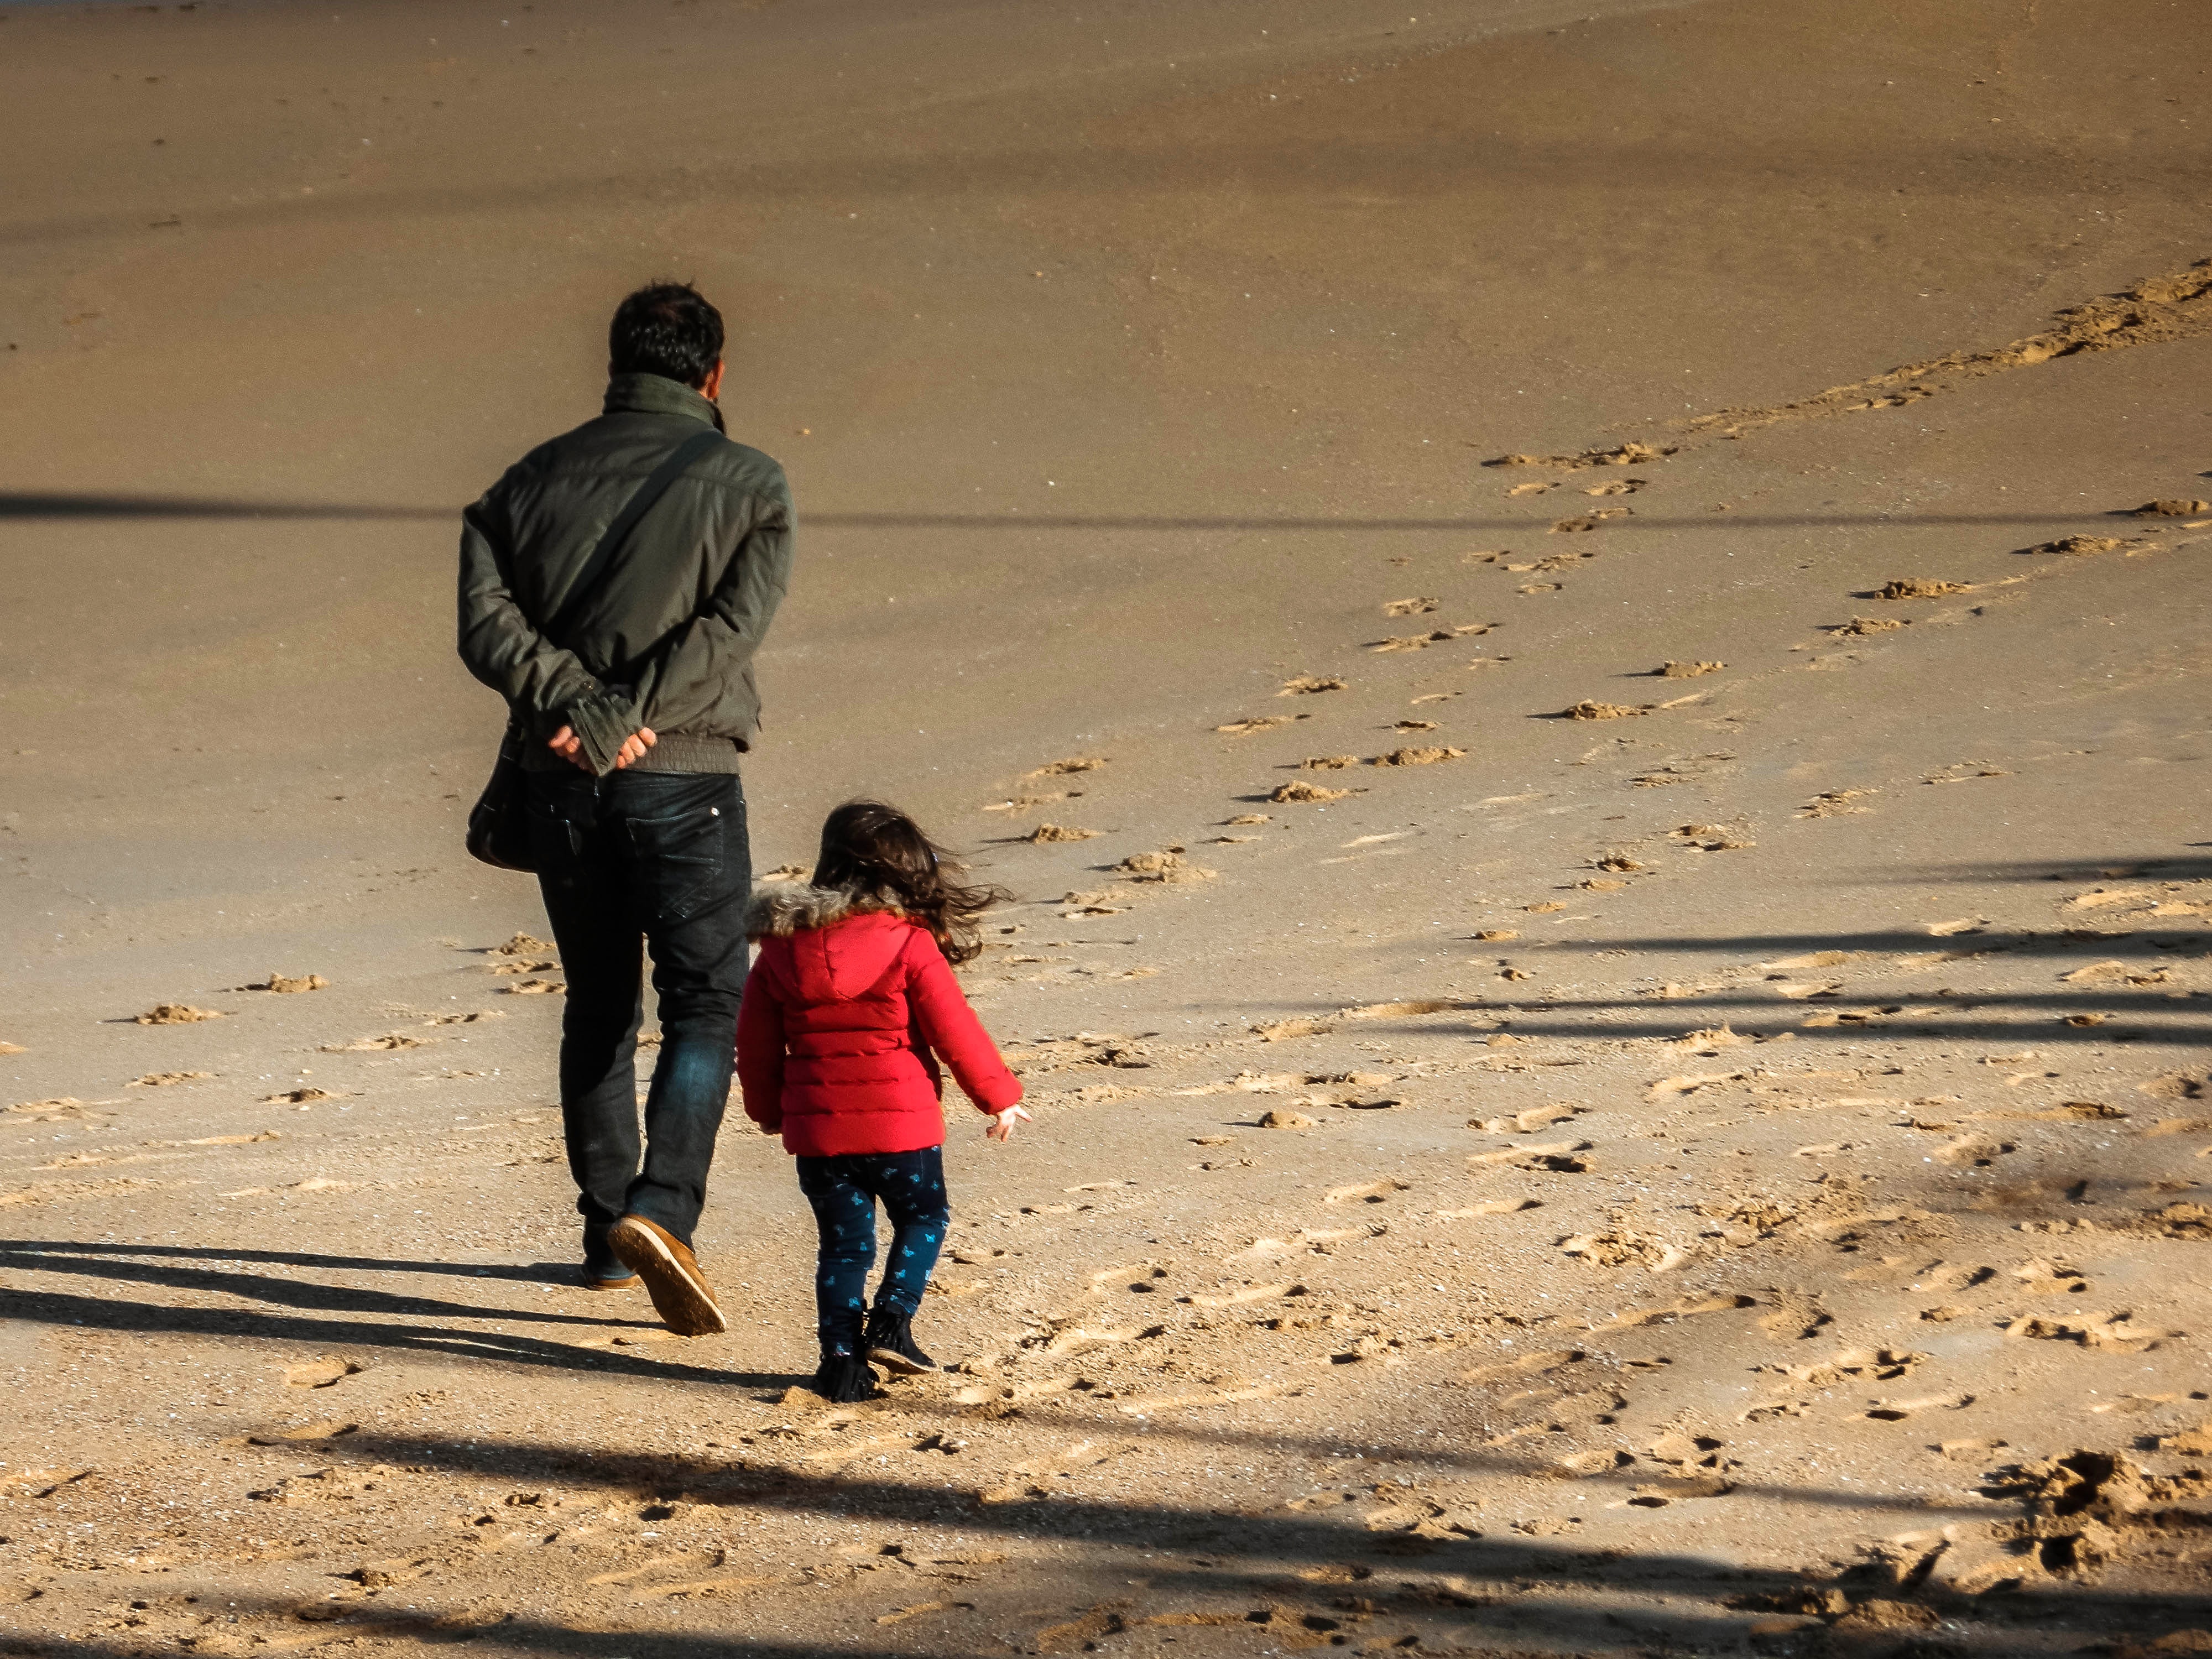
beach, sea, nature, sand, walking, cold, winter, people, walk, father, child, shadows, temple, daughter